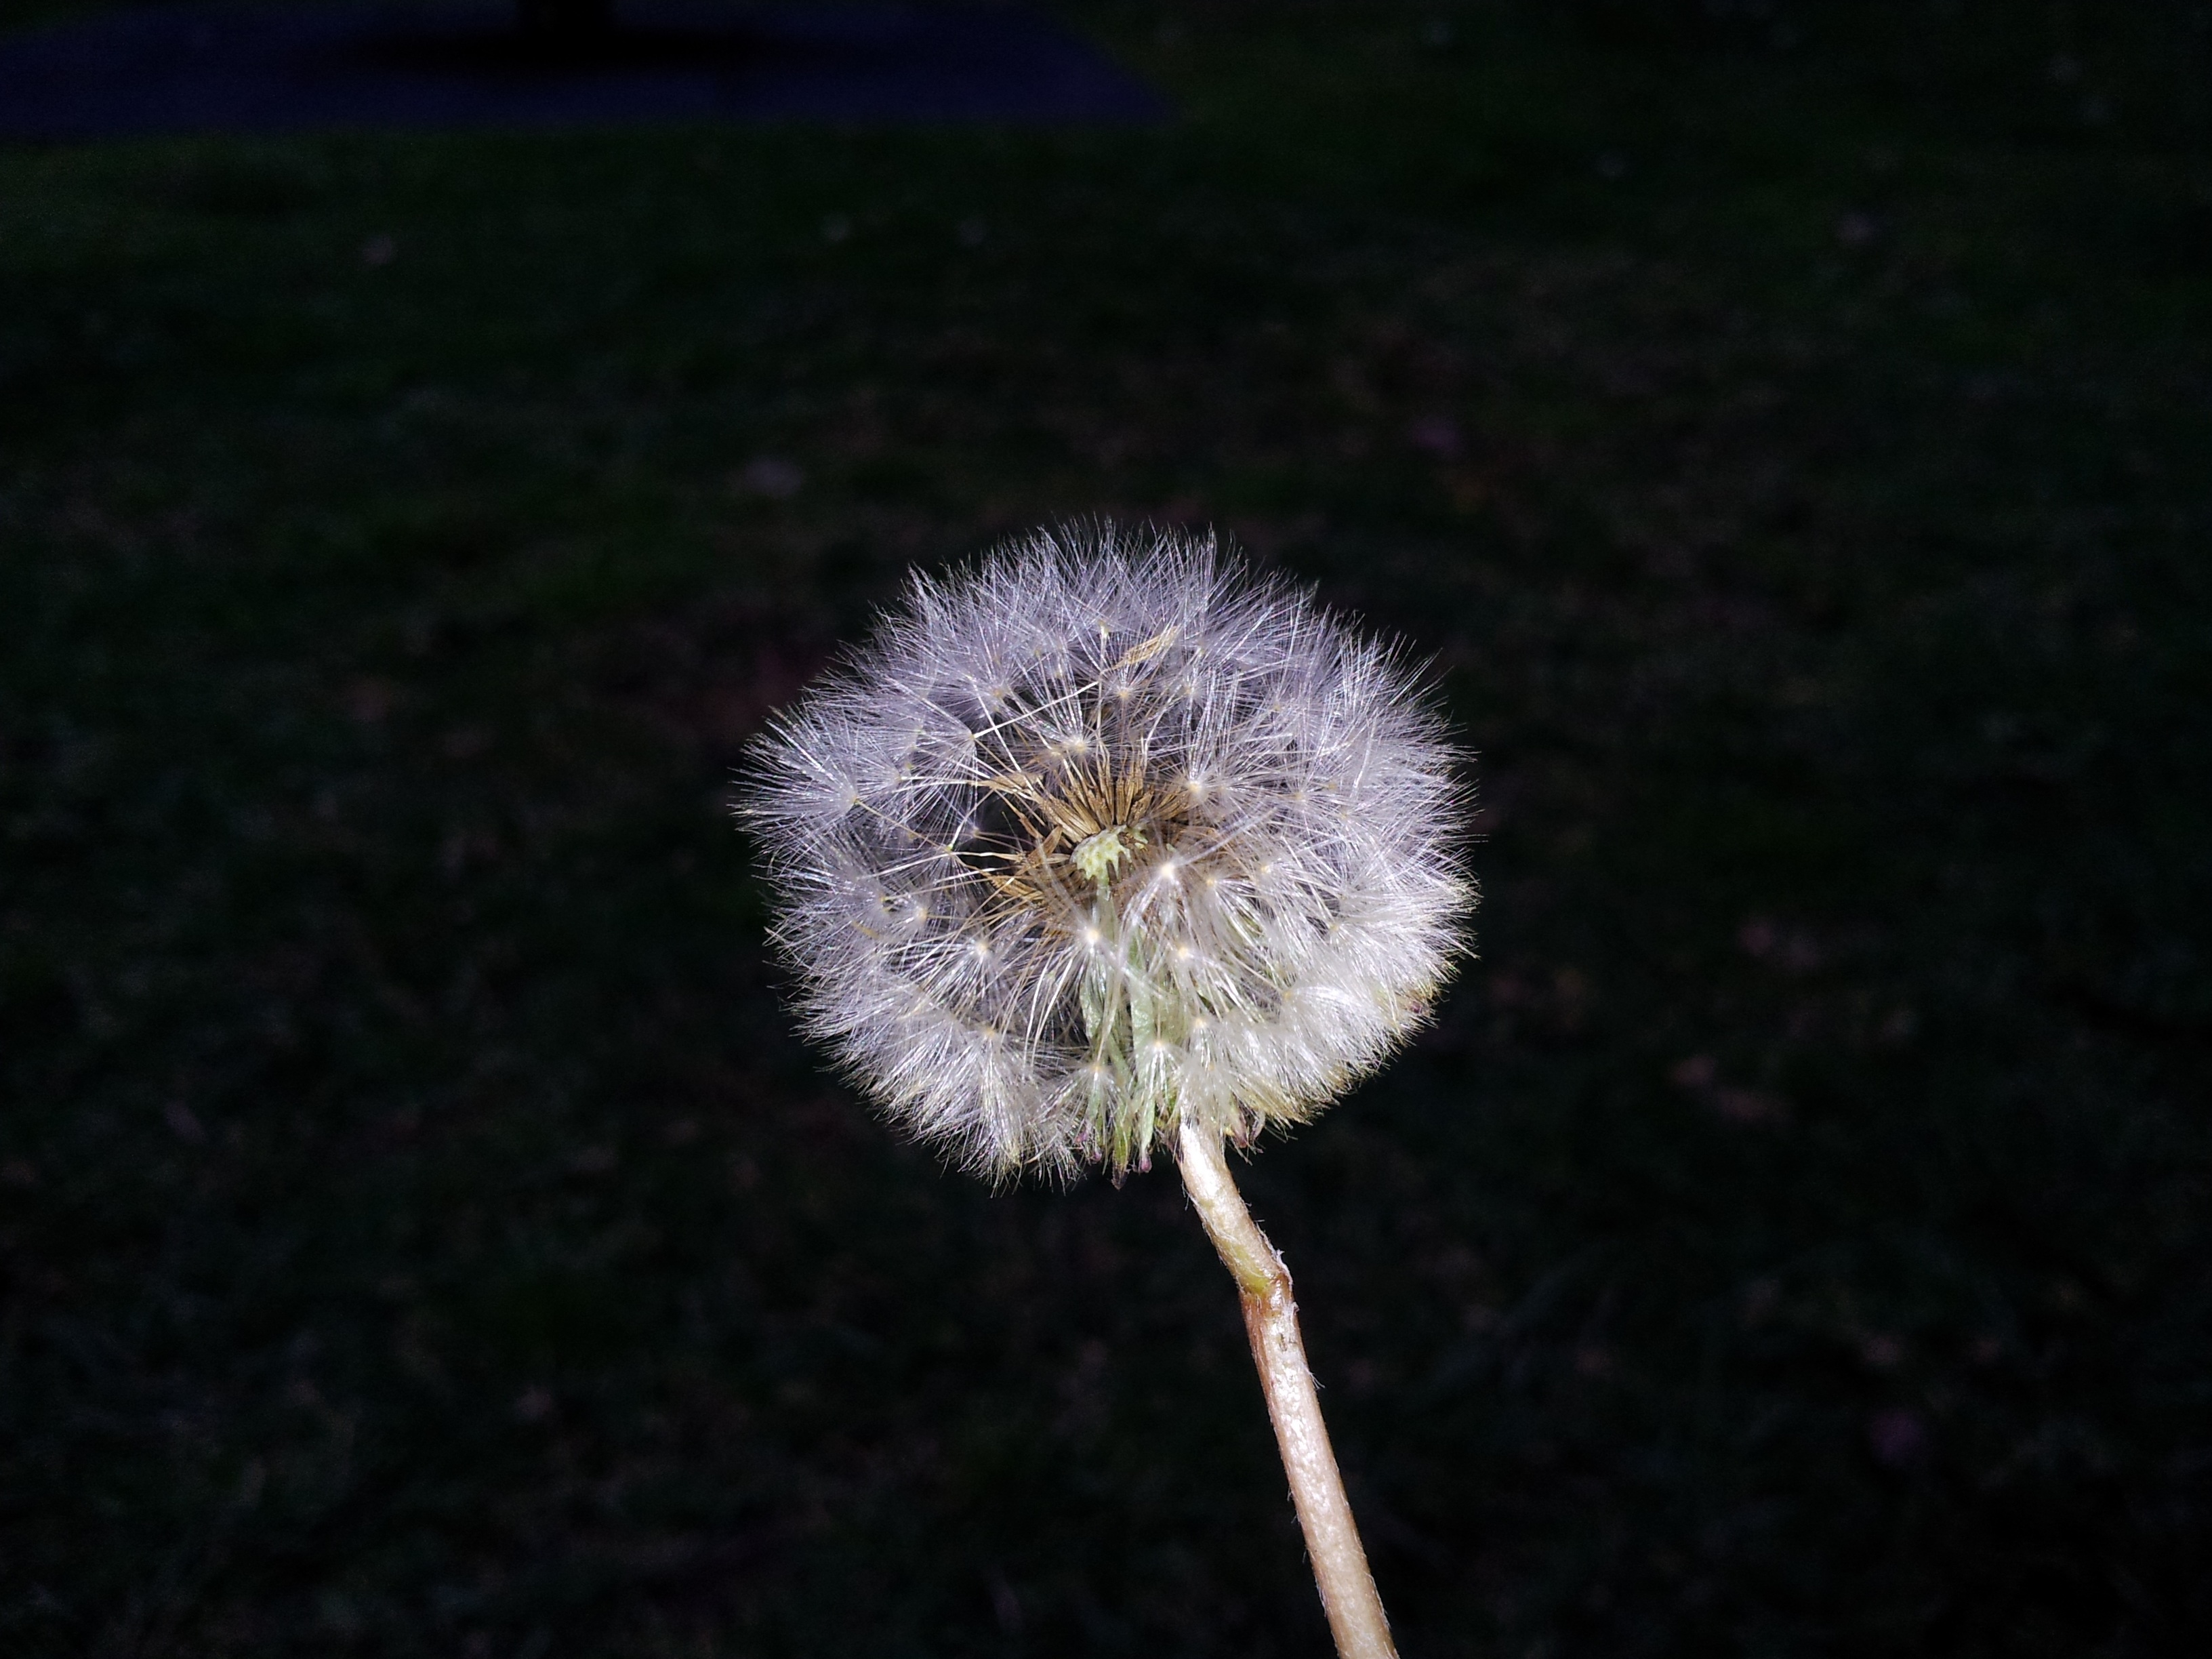
plant, white, dandelion, leaf, flower, petal, flora, macro photography, flowering plant, daisy family, plant stem, land plant